KBLX-FM

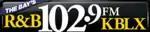
Logo used until 2018

On August 22, 2011, ICBC's creditors petitioned the United States Bankruptcy Court to force the firm to declare Chapter 11 bankruptcy on grounds that the company's executives failed to accept a buyout offer. The filing resulted in majority control of ICBC being taken over by Ron Burkle's Yucaipa Companies, and basketball legend Earvin "Magic" Johnson's Magic Johnson Enterprises as YMF Media. Only KBLX was intended to be sold to a different owner, leaving KVTO and KVVN to defect to YMF Media.